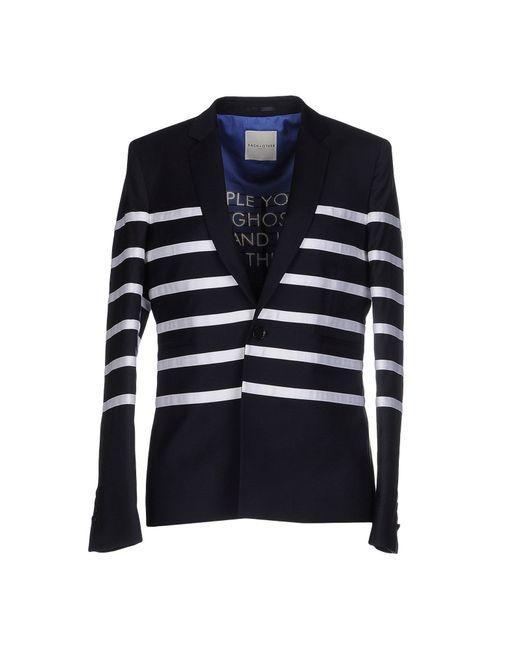
Volle Hülse Winterkleidung schwarzer Mantel für Frauen